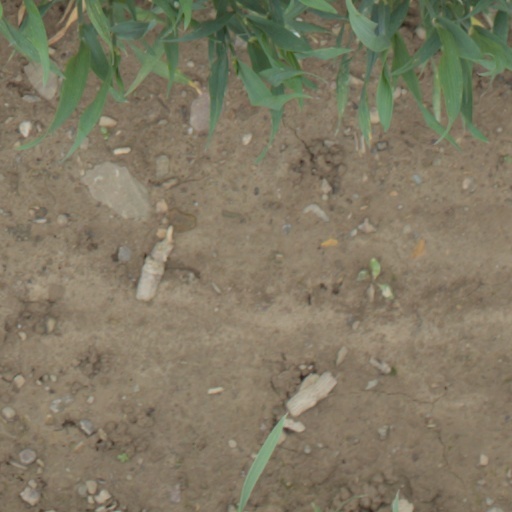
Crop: wheat